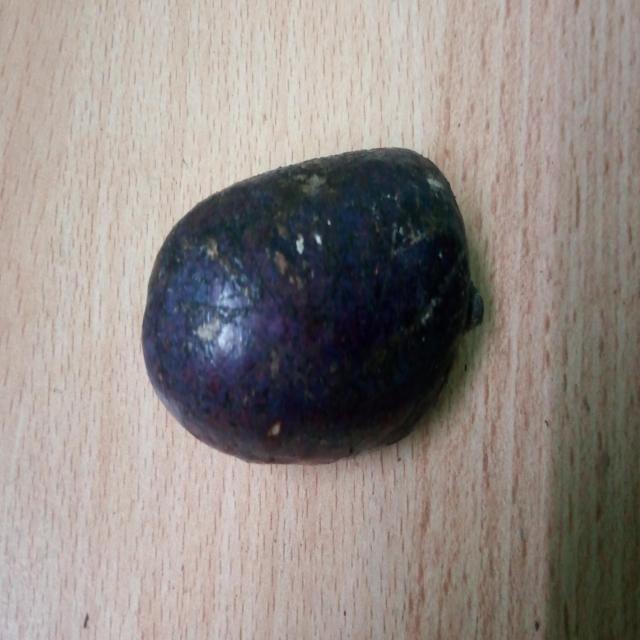
Plum grade: unaffected